Harmony Borax Works

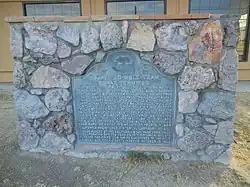
20 Mule Team Terminus: Sign in Mojave, CA

During the summer months, when it was too hot to crystallize borax in Death Valley, a smaller borax mining operation shifted to his Amargosa Borax Plant in Amargosa, near the present community of Tecopa, California. The Harmony Works remained under Coleman's operation until 1888, when his business collapsed.